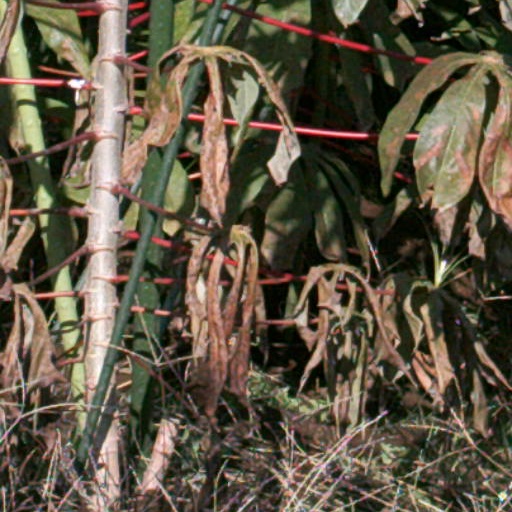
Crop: cassava